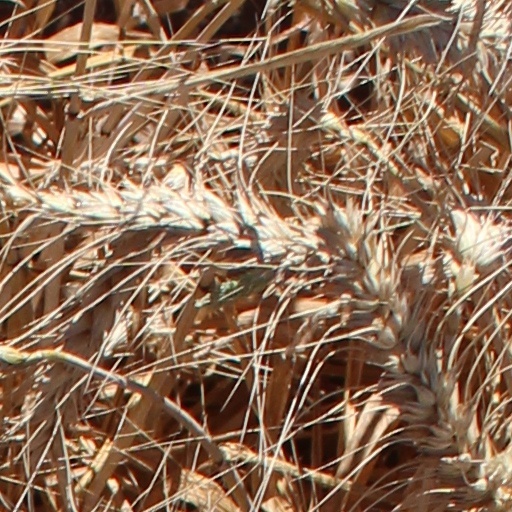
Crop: wheat